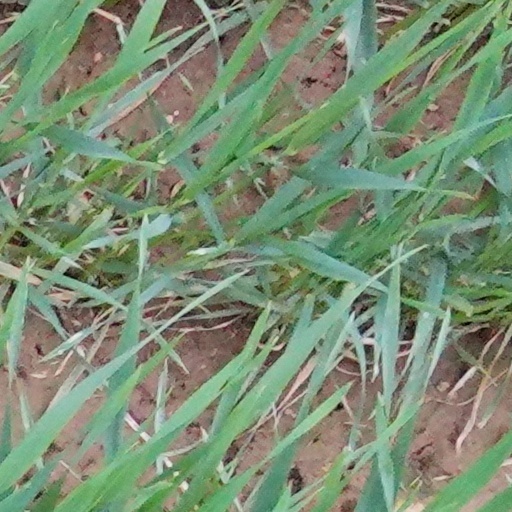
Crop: wheat